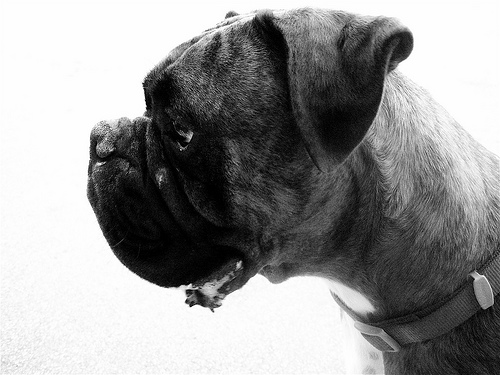
Breed: boxer